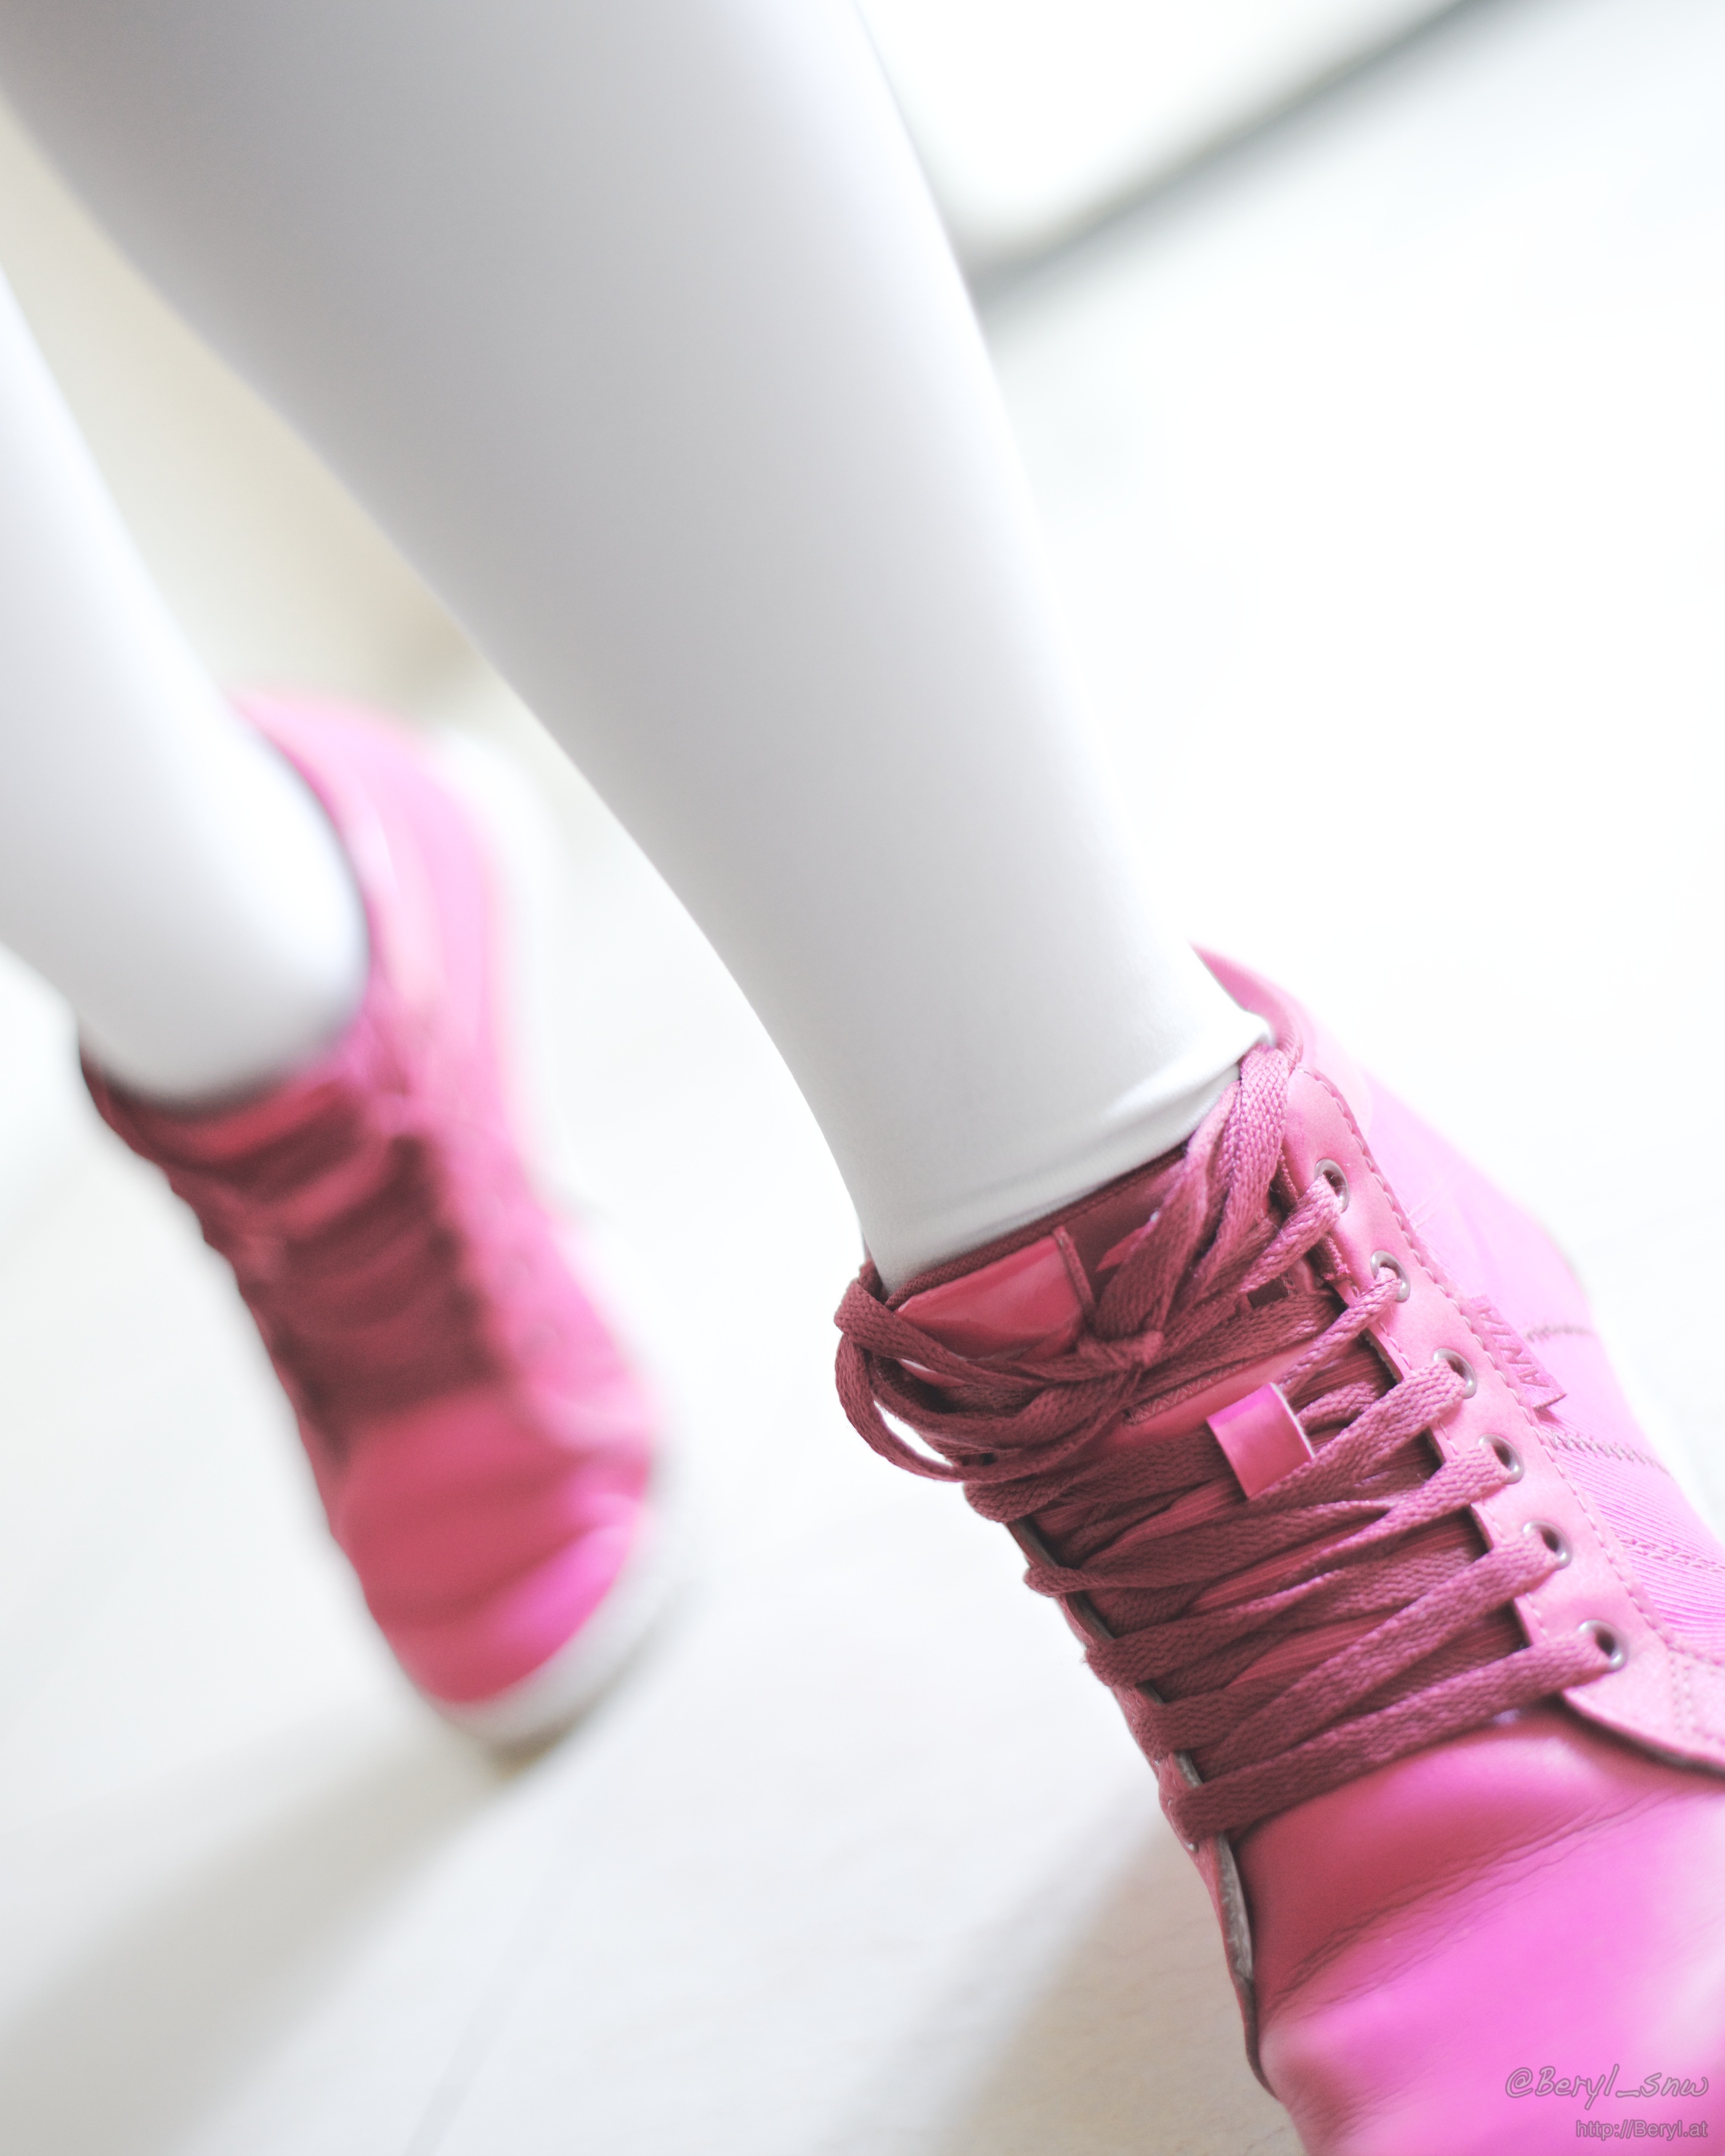
shoe, winter, light, girl, white, warm, purple, leg, portrait, clean, nikon, room, pink, arm, human body, shoes, 50mm, legs, thigh, footwear, tiny, faceless, uniform, school, soft, skirt, magenta, socks, tights, pantyhose, teenage, d800e, afnikkor50mmf18d, opaque, thick, high heeled footwear